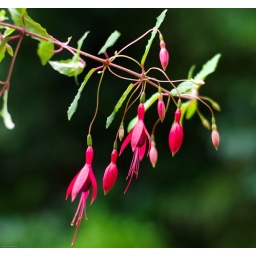
pink flowers in my backyard